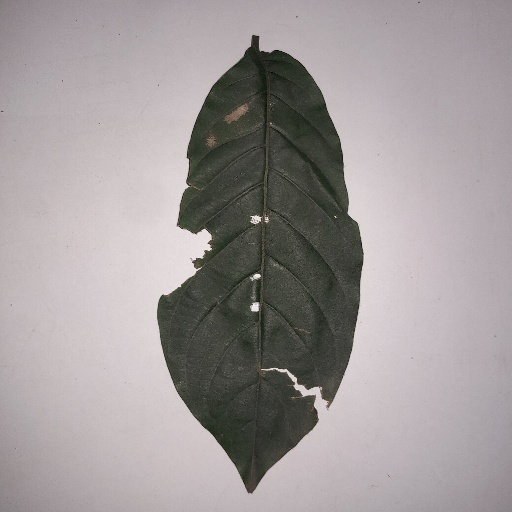
Species: HariTaki
Leaf condition: Shot Hole